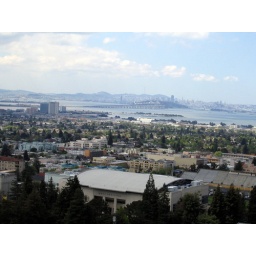
It was a very clear day. You can see the Transamerica building in the distance.